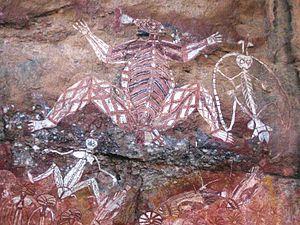
Dans le cadre de l'étude de l'art préhistorique, l'expression « art pariétal », désigne l'ensemble des œuvres d'art au sens large réalisées par l'Homme sur des parois de grottes et abris sous roche. La plupart des auteurs l'opposent aujourd'hui à l'art rupestre, art sur rocher à l'air libre, mais aussi à l'art mobilier et à l'art sur bloc.